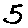
Label: 5